Złoczew

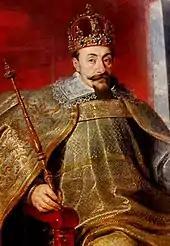
Polish King Sigismund III Vasa vested Złoczew with town rights in 1605

In the mid-16th century, the feudal lord of the area was Stanisław Ruszkowski (1529–1597) whose son, Andrzej Ruszkowski (1563–1619) brought the Order of Cistercians to Złoczew in 1600, building their church and monastery, and in 1601 funded the construction of the parish church for Złoczew. On 14 December 1605, King Sigismund III Vasa issued the charter for the new town of Złoczew.